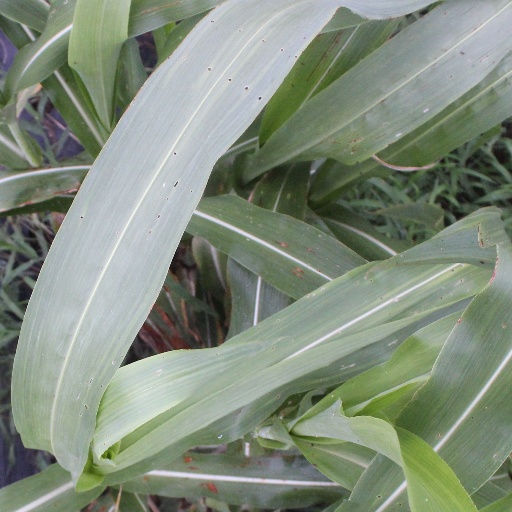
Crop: sorghum